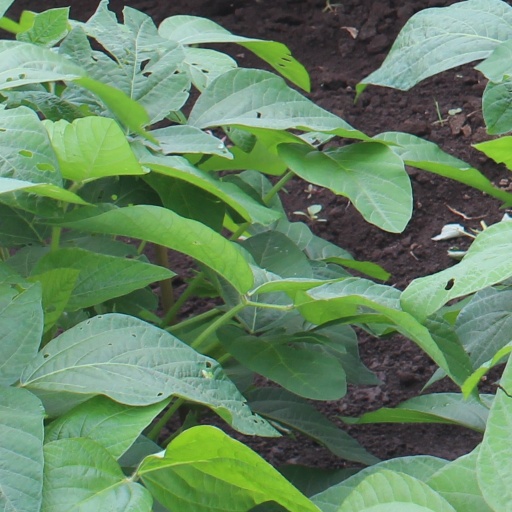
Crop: soybean